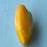
Maize quality: Good